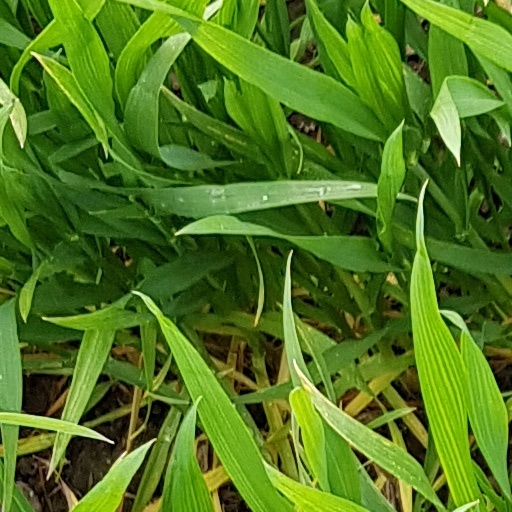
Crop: wheat